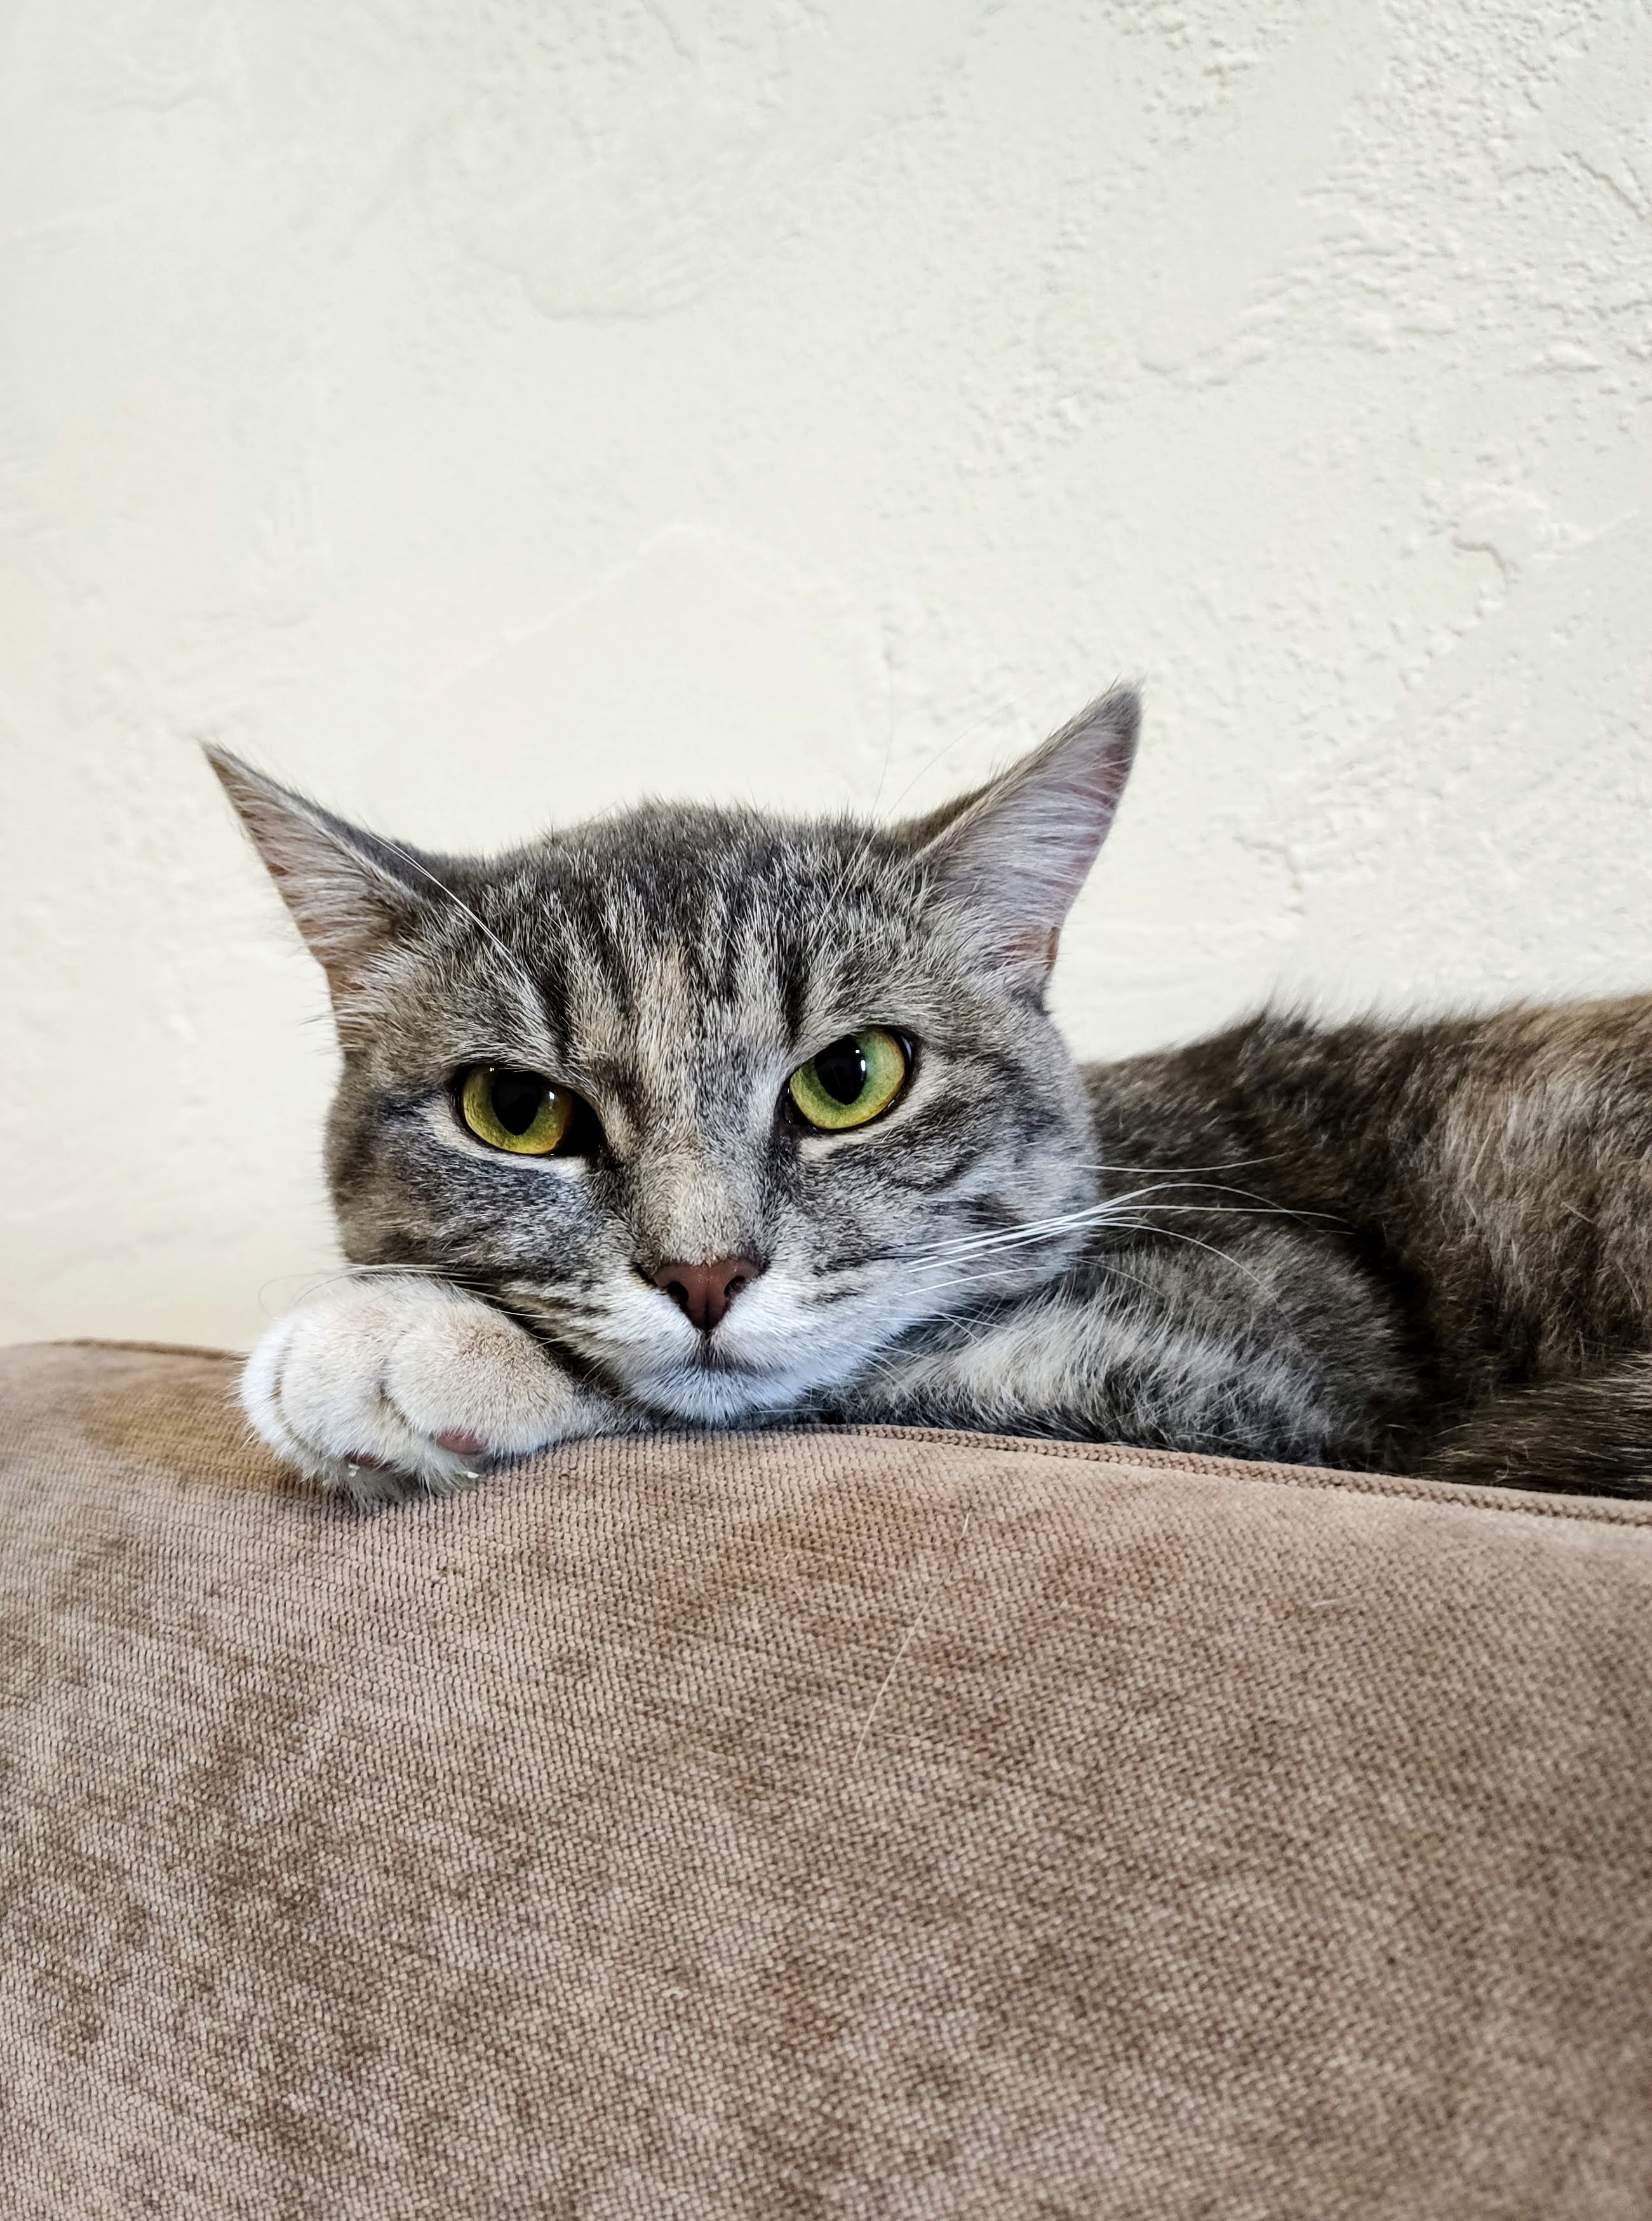
brooding, ears, cat, animal, mammal, vertebrate, small to medium sized cats, felidae, whiskers, tabby cat, domestic short haired cat, european shorthair, carnivore, kitten, american shorthair, eye, dragon li, asian, australian mist, american wirehair, fur, aegean cat, pixie bob, british semi longhair, california spangled